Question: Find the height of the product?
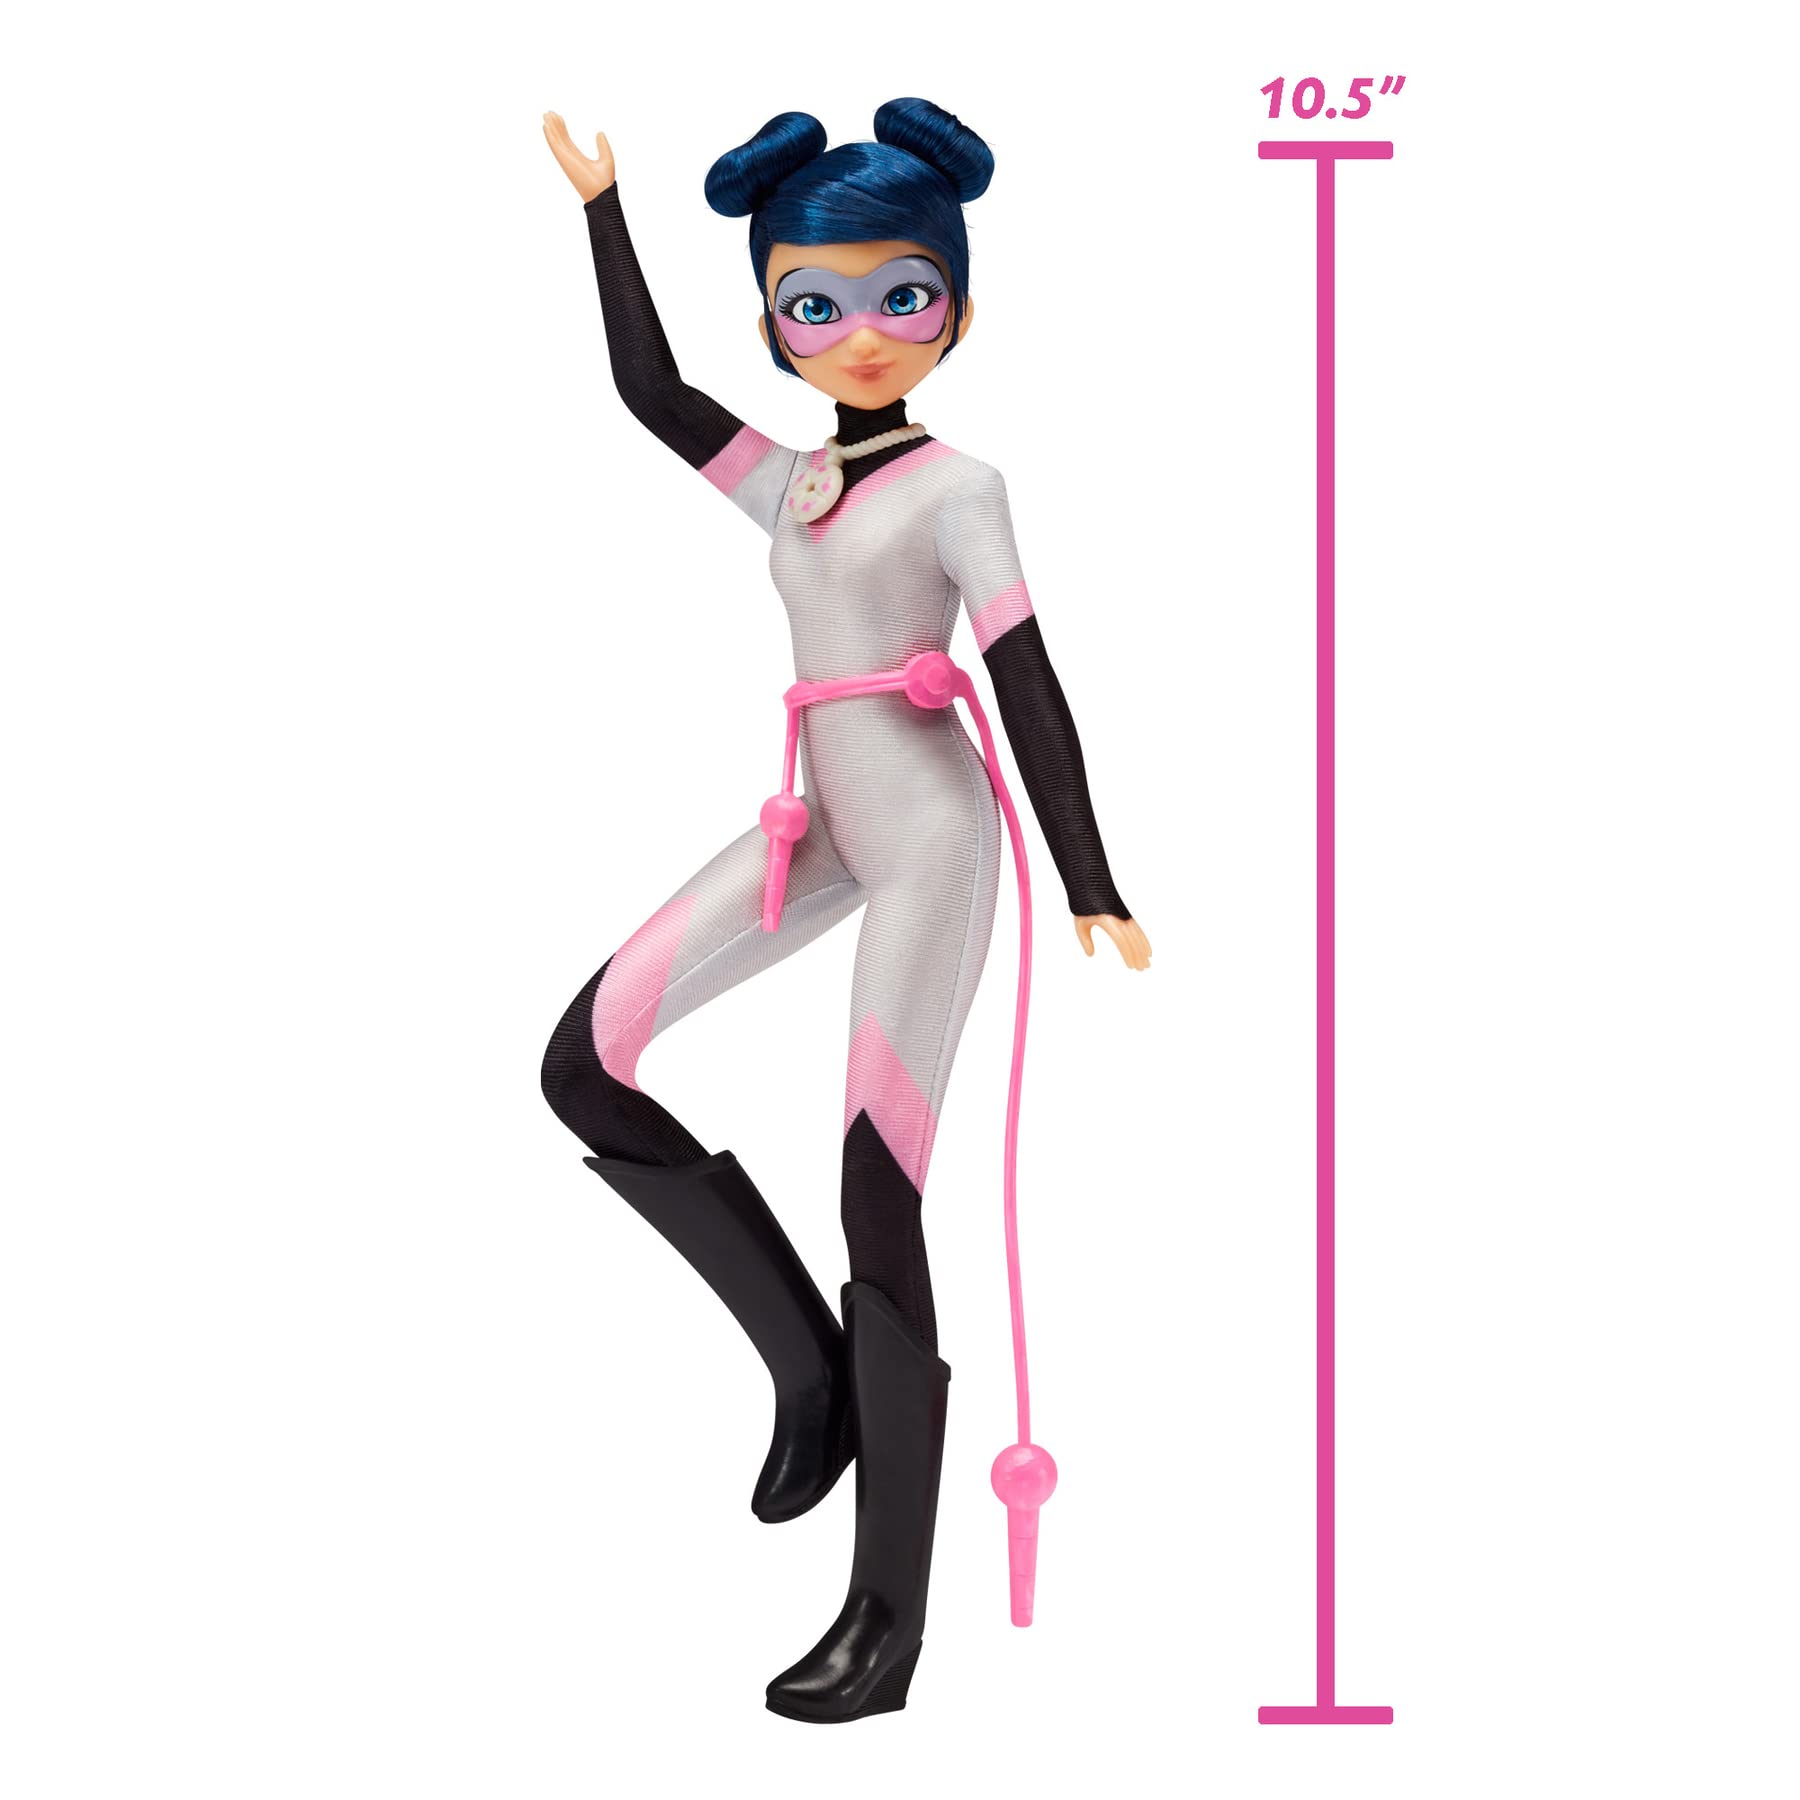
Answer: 10.5 inch